Champa

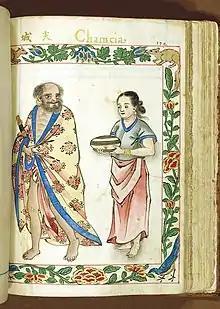
Depiction of a couple of highland man and Cham lady in the Boxer Codex from 1590

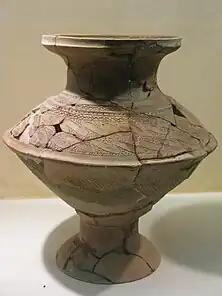
Pottery vase of the Sa Huỳnh culture, 1000 BCE. The Sa Huỳnh people were the prehistoric ancestors of all Chamic peoples.

The Chams descended from seafaring settlers who reached the Southeast Asian mainland from Borneo about the time of the Sa Huỳnh culture between 1000 BCE and 200 CE, the predecessor of the Cham kingdom. The Cham language is part of the Austronesian family. According to one study, Cham is related most closely to modern Acehnese in northern Sumatra.